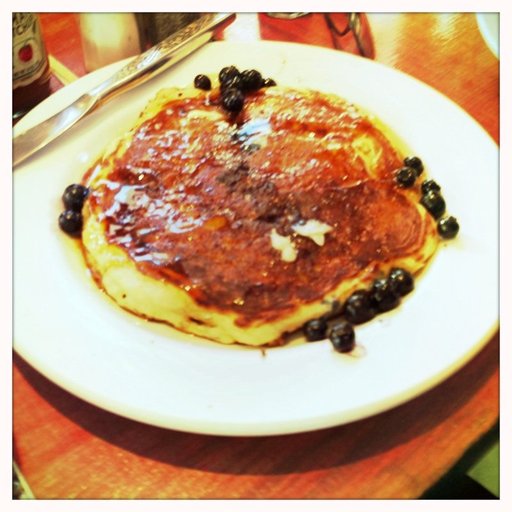
Label: pancakes